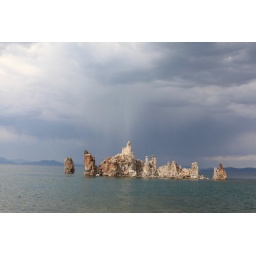
Rain storm over the lake. This water is twice as salty as ocean water.